Achaea

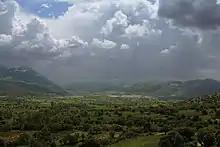
Karst depression (=Polje) near Kato Lousi village (Άνω_Λουσοί_Αχαΐας), north of Kastria

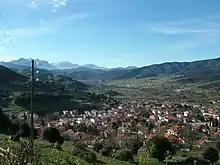
Kalavryta

The regional unit Achaea is subdivided into 5 municipalities. These are (number as in the map in the infobox):